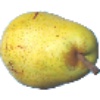
Label: pear_monster